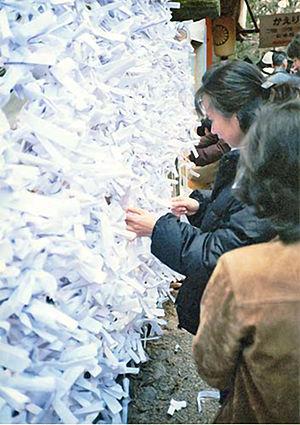
Cet article s'intéresse au peuple japonais du point de vue ethnologique, c'est-à-dire au groupe humain constituant le peuple japonais sous l'angle de l'anthropologie culturelle.